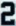
Number: 2